Operation Michael

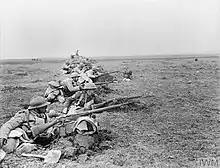
Infantry of the French 22nd Infantry Division and the British 20th (Light) Division man a line of newly scraped rifle pits near Nesle, 25 March 1918

By now, the front line was badly fragmented and highly fluid, as the remnants of the divisions of the Fifth Army were fighting and moving in small bodies, often composed of men of different units. German units advanced irregularly and some British units ended up under French command to the south or behind enemy lines to the east, making the logistic tasks of the corps and divisional staffs nigh impossible. The official historian, Brigadier-General Sir James E. Edmonds wrote: